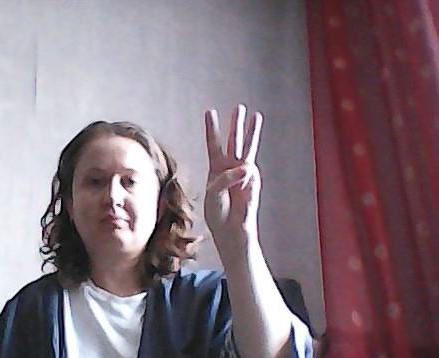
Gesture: three